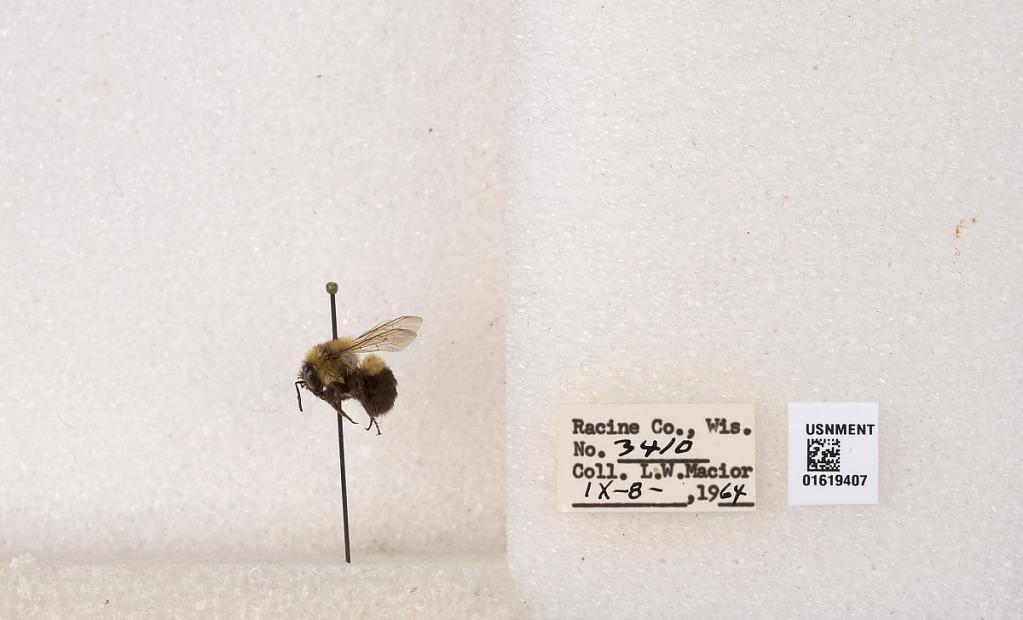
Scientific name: Bombus impatiens Cresson
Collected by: L. Macior
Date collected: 1964-9-8
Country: United States
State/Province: Wisconsin
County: Racine
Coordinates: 42.7299, -87.8123